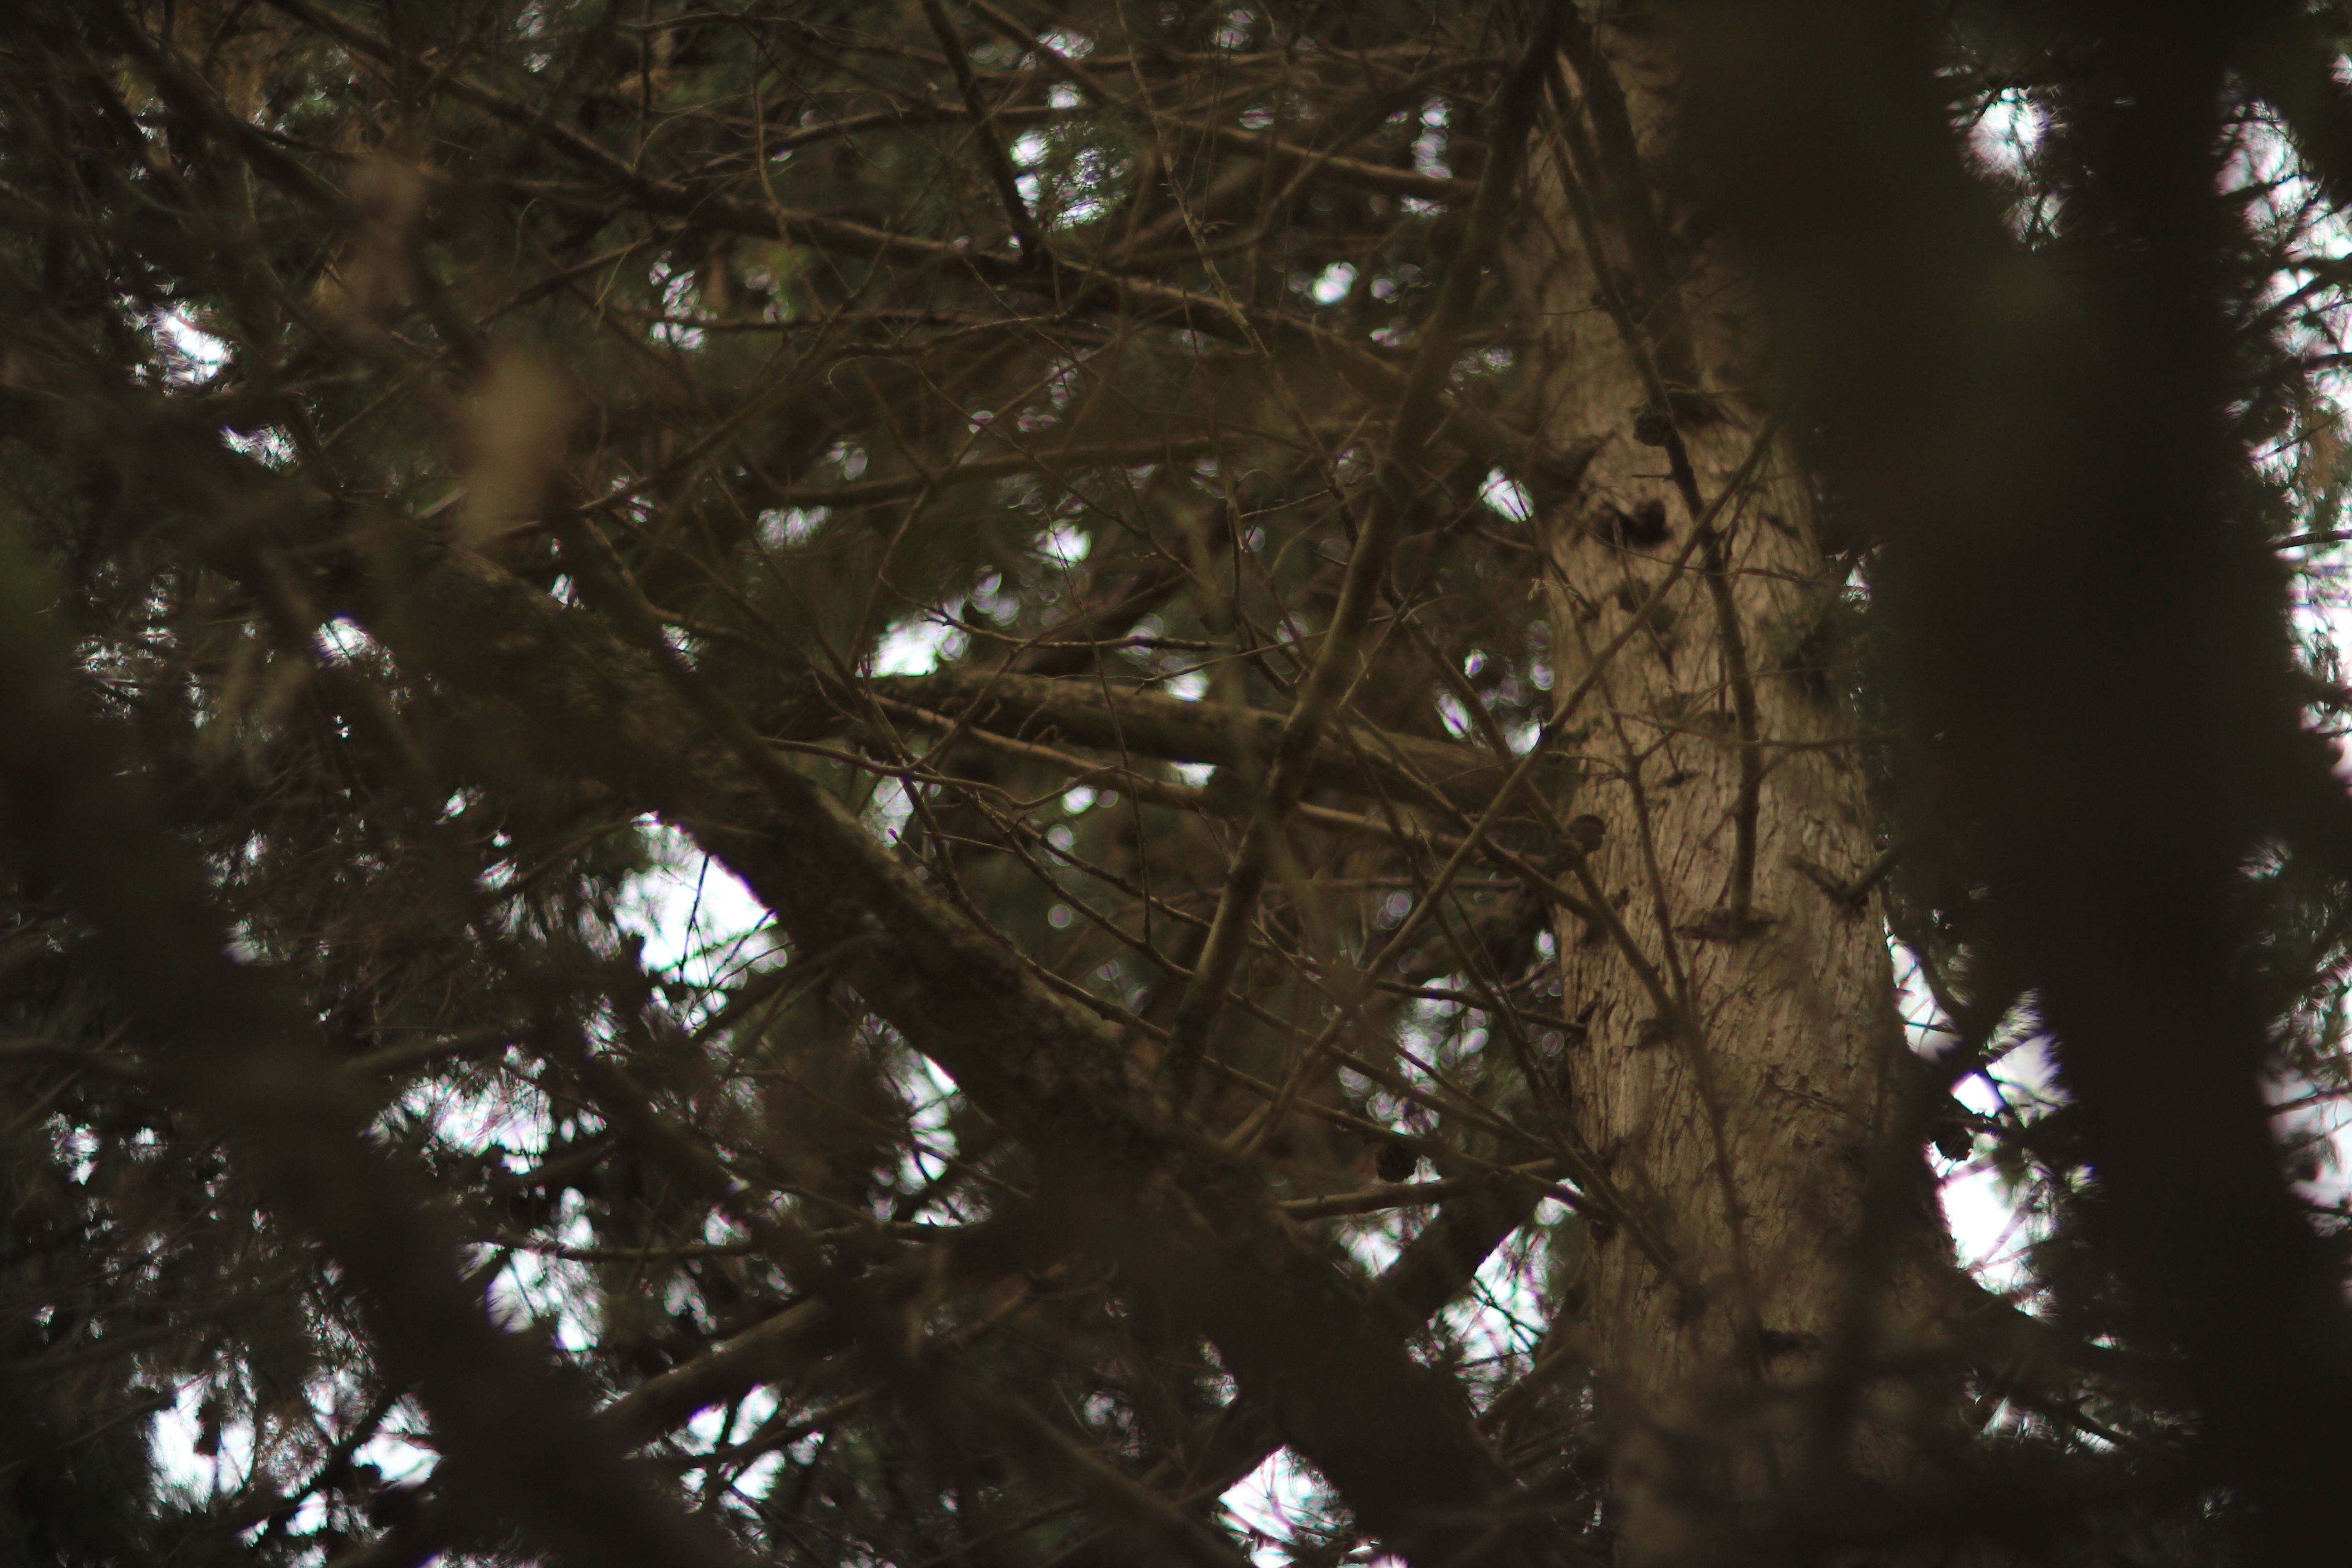
tree, nature, forest, branch, snow, winter, light, plant, night, sunlight, leaf, reflection, autumn, weather, darkness, season, woodland, habitat, natural environment, woody plant